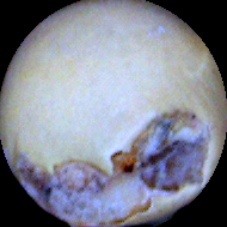
Label: Broken